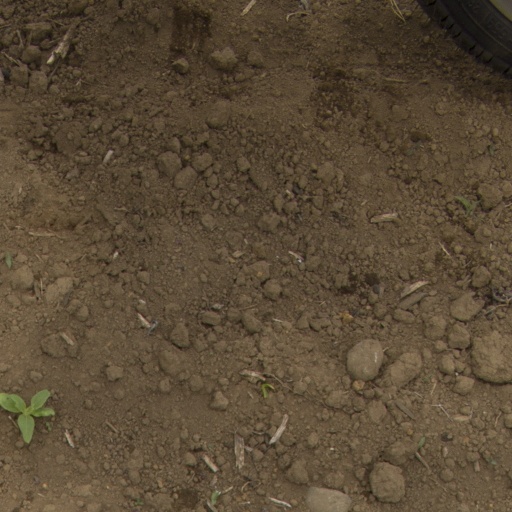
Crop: Jerusalem artichoke